Bruno Wolkowitch

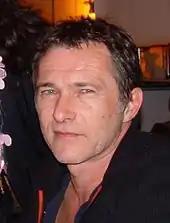
Bruno Wolkowitch in 2007 in Namur.

Wolkowitch then appeared in numerous television films and gained notice with the television series "Madame le maire" in 1997 and "PJ" ("Police judiciaire"). In the latter series, Wolkowitch played Captain/Commander Vincent Fournier. He appeared in the first 100 episodes, from 1997 to March 2006 on France 2. Wolkowitch appeared in flashbacks for several seasons more. In addition to his role as a field policeman, a pillar of the police station at PJ Saint-Martin, he continues to play other characters, notably that of Lagardère in a two-part television film of that name, aired in 2003.